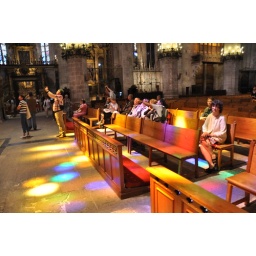
Sun coming through the stained glass window in Palma Catherdral